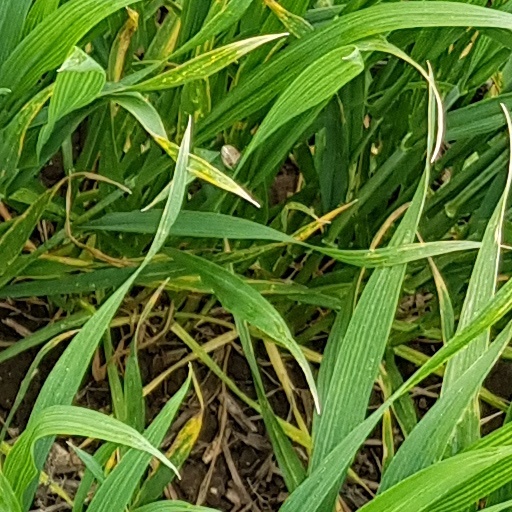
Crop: wheat